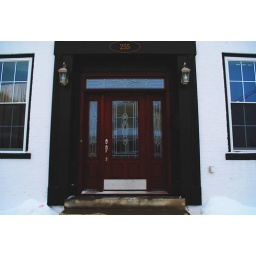
Doorstep in downtown Xenia. Liked the contrast of the warm doors and sky blue windows.